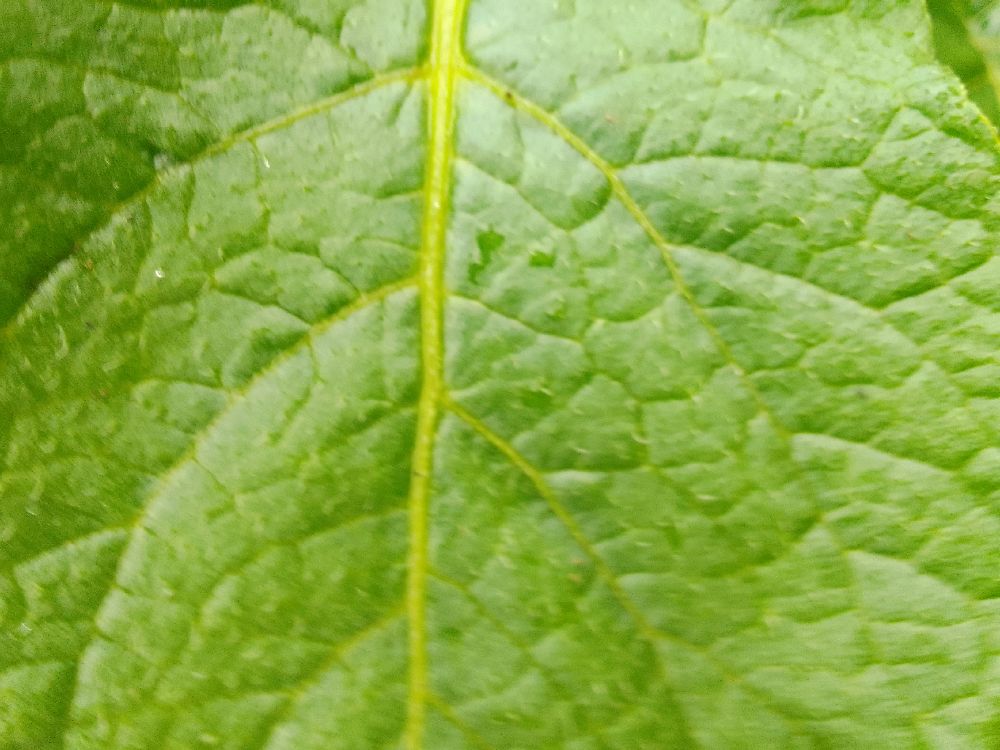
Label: Healthy